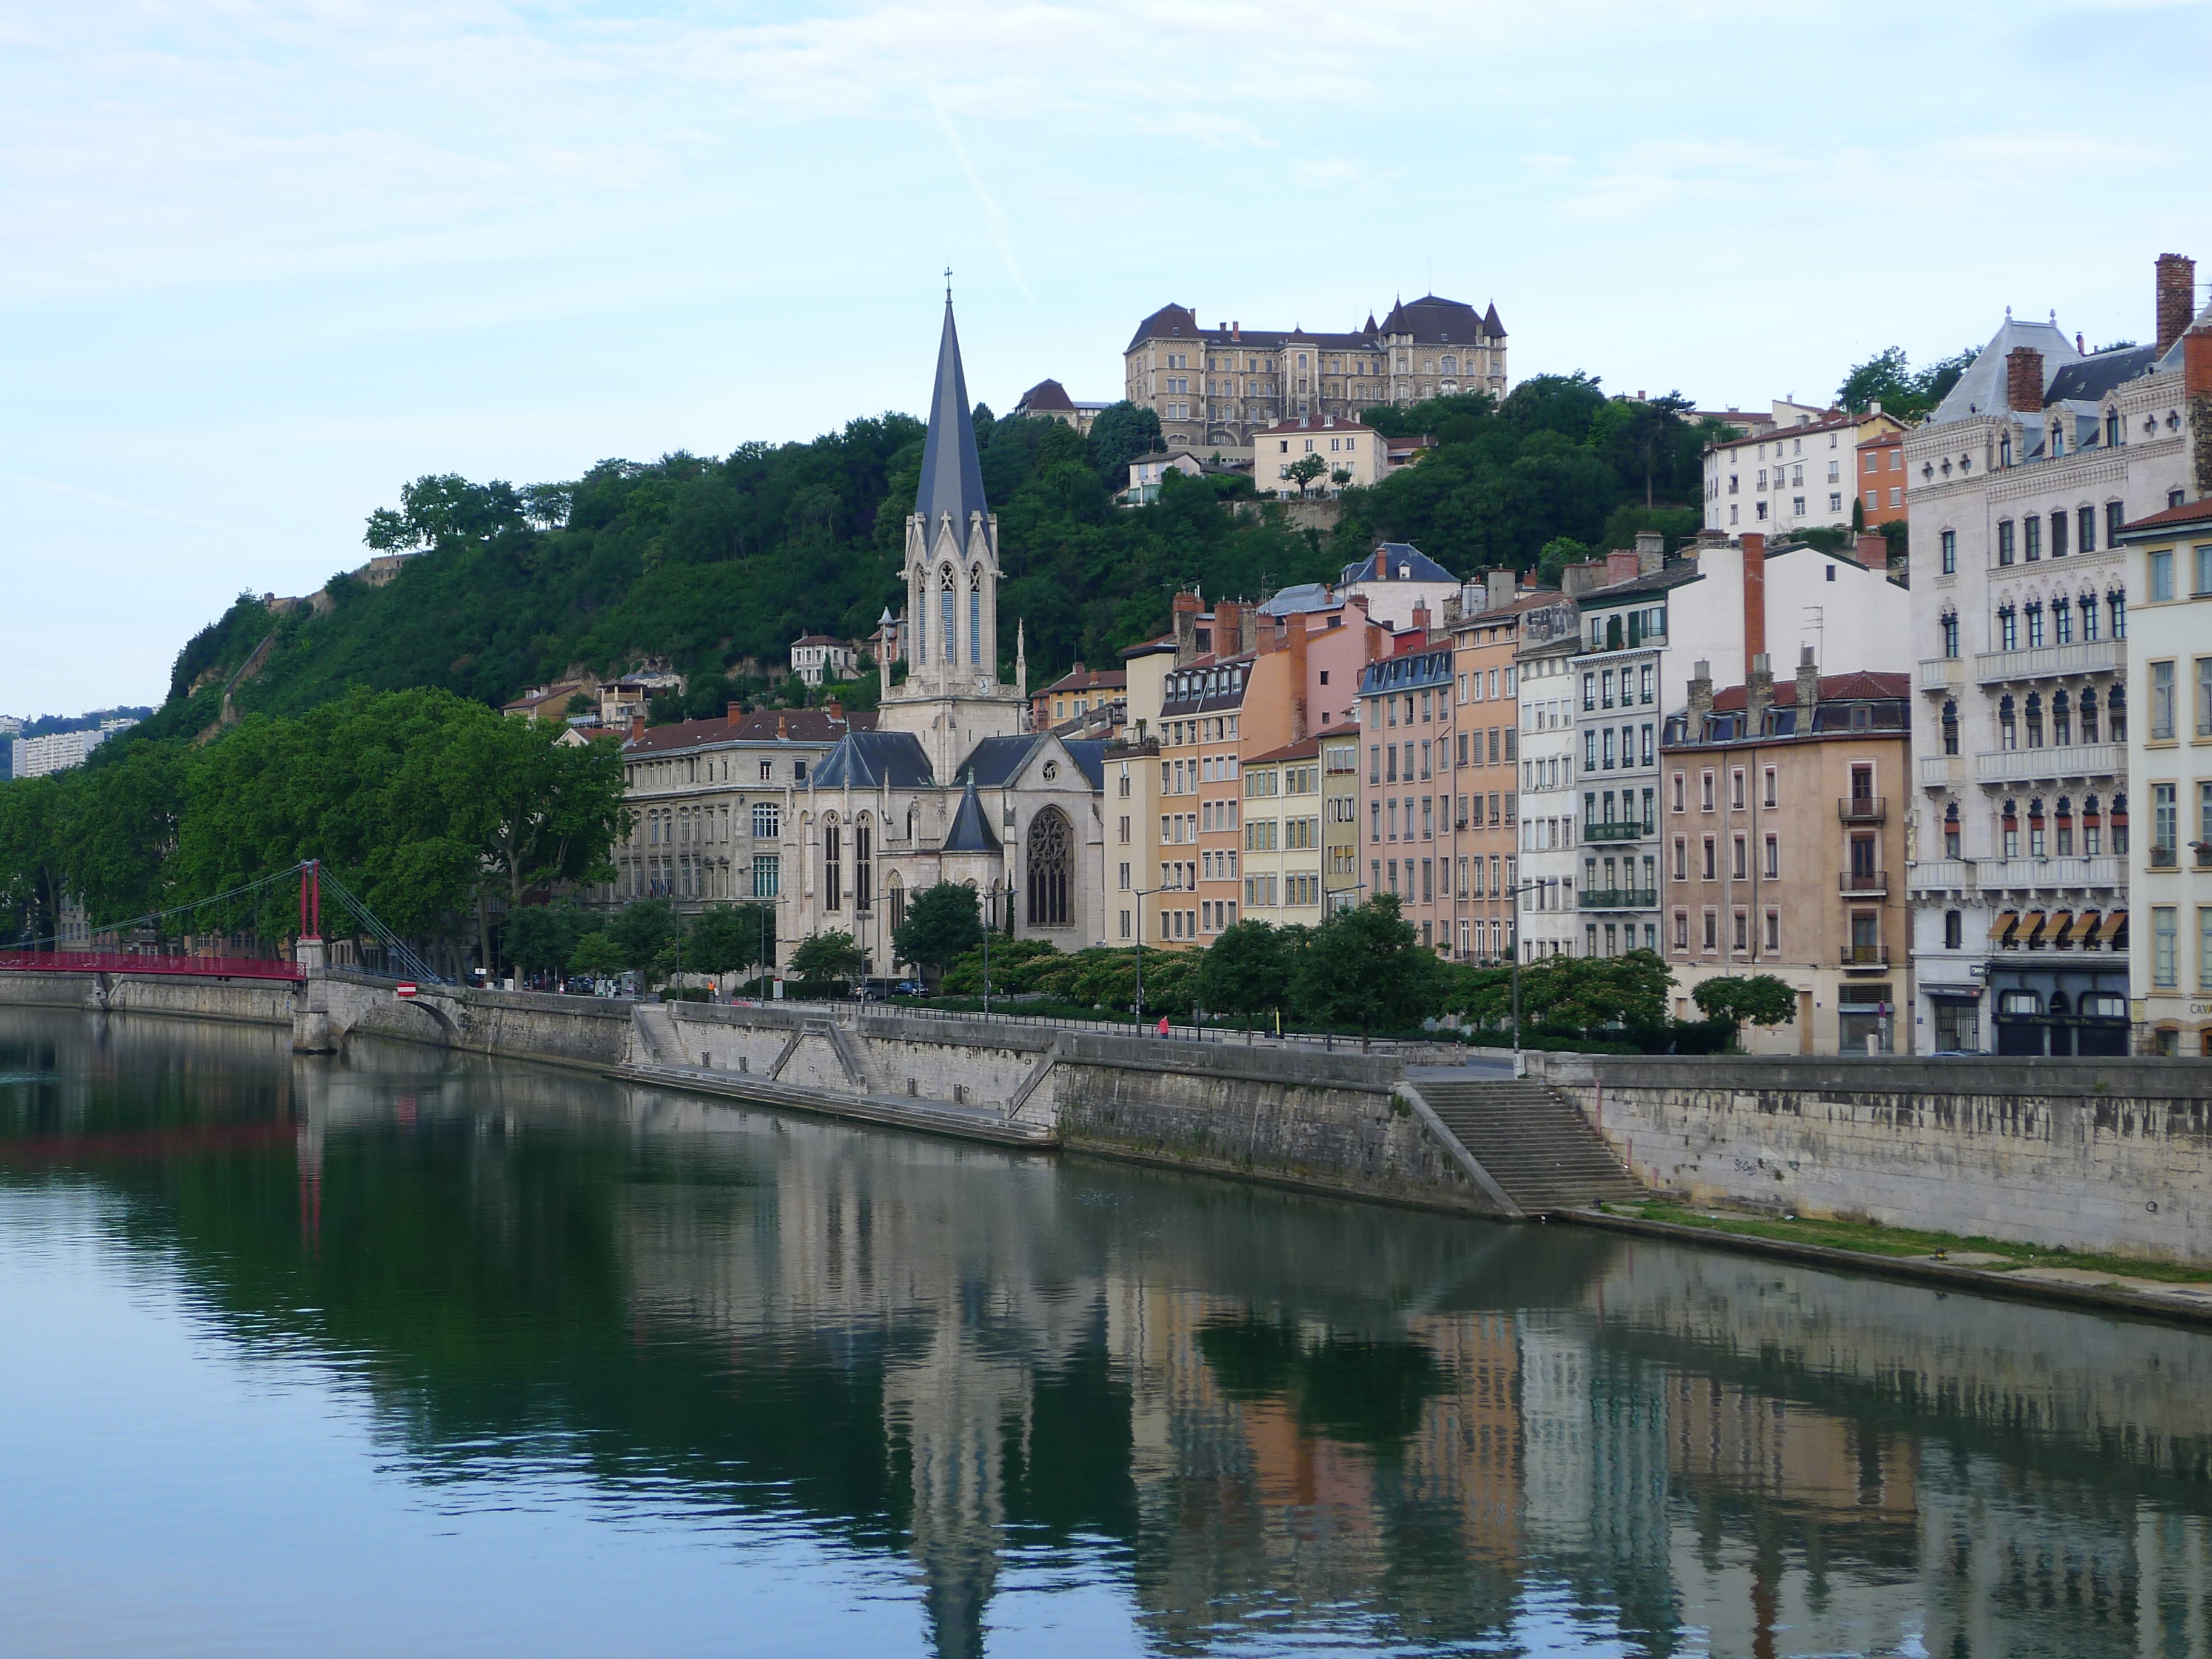
water, bridge, town, chateau, city, river, canal, cityscape, france, europe, reflection, vehicle, tourism, waterway, body of water, channel, moat, lyon france, geographical feature